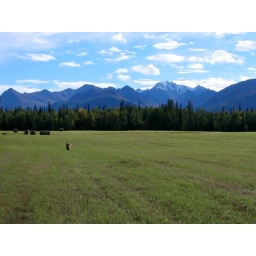
One of the dogs in the cabin field at the farm, with the Talkeetna mountains in the background.